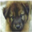
Label: dog